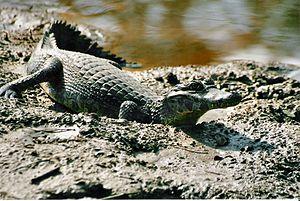
Cette page a pour objet de présenter un arbre phylogénétique des Suchia, des crocodiles, c'est-à-dire un cladogramme mettant en lumière les relations de parenté existant entre leurs différents groupes, telles que les dernières analyses reconnues les proposent. Ce n'est qu'une possibilité, et les principaux débats qui subsistent au sein de la communauté scientifique sont brièvement présentés ci-dessous, avant la bibliographie.
Metasuchia ou les métasuchiens est un clade important au sein du super-ordre des Crocodylomorpha. Il est divisé en deux groupes principaux : Notosuchia et Neosuchia. Notosuchia est un groupe éteint qui contient principalement des taxons de petite taille ayant vécu au Crétacé avec une denture hétérodonte. Neosuchia comprend les crocodiliens encore existants et les taxons primitifs comme les peirosauridés et les pholidosauridés. Il est phylogénétiquement défini par Sereno et al. comme un clade contenant Notosuchus terrestris, Crocodylus niloticus et tous les descendants de leur ancêtre commun.
Caiman yacare, le Jacara ou Caïman yacare ou Yacaré negro, est une espèce de crocodiliens de la famille des Alligatoridae.